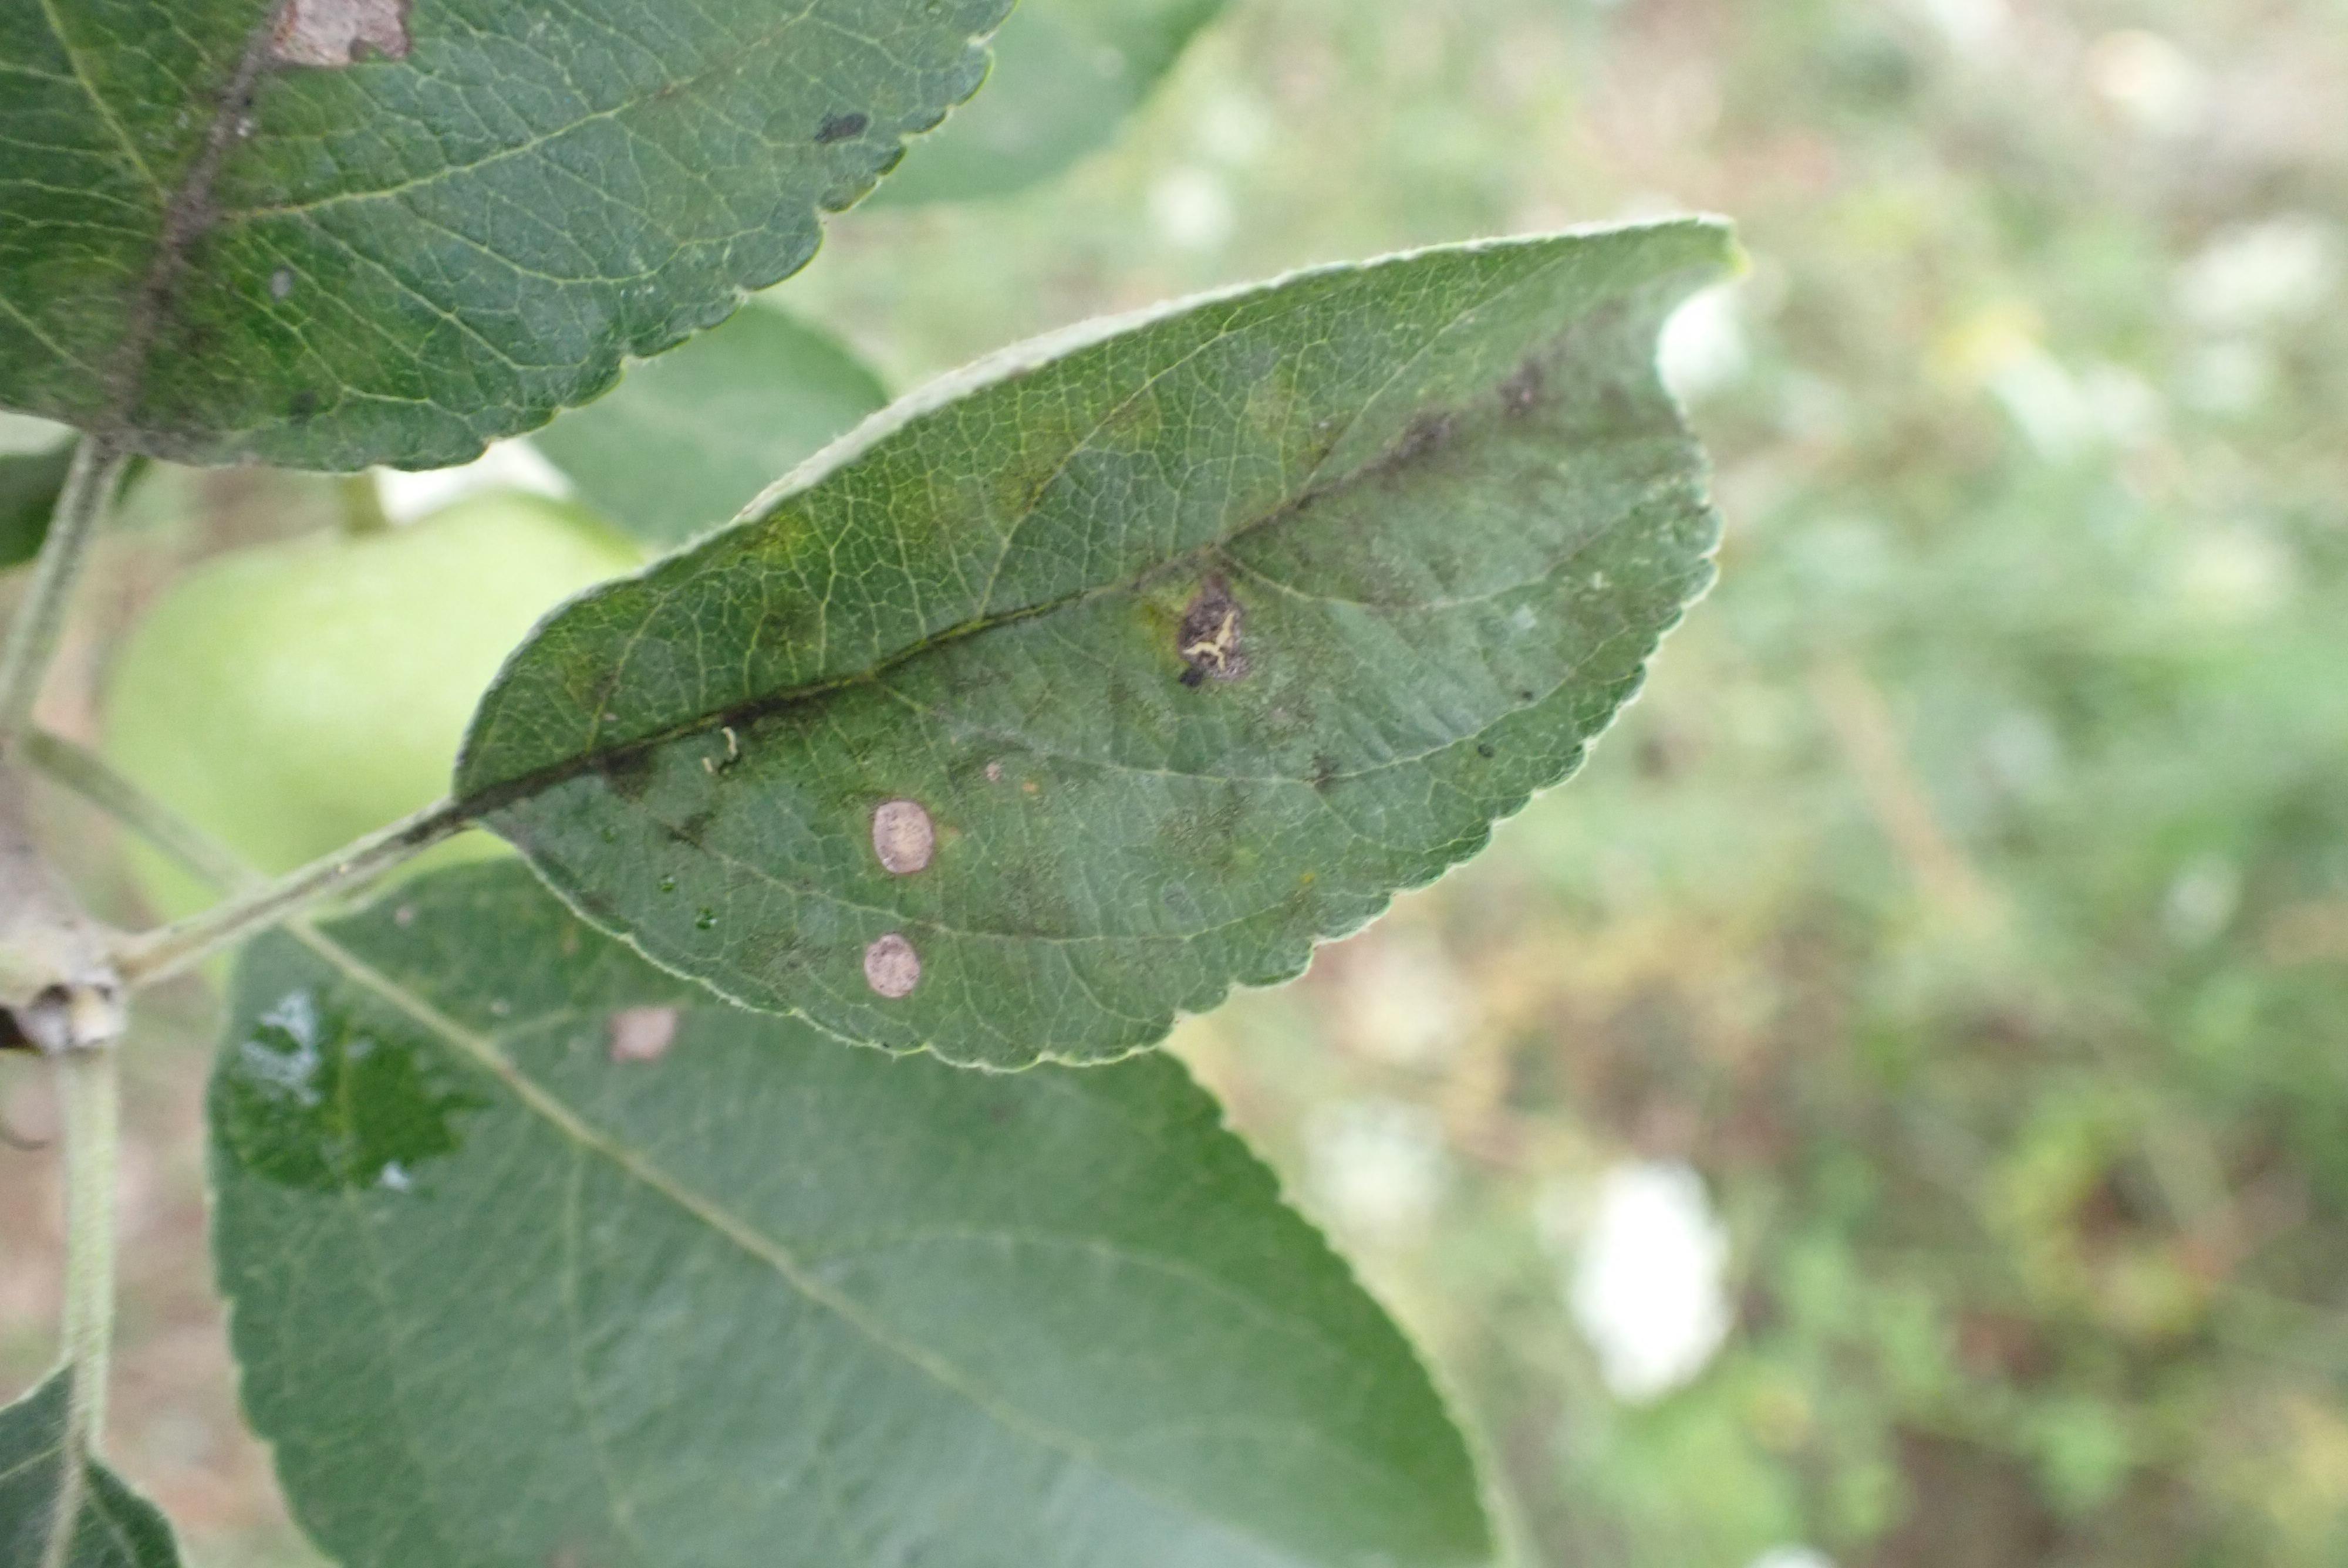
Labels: scab, frog_eye_leaf_spot